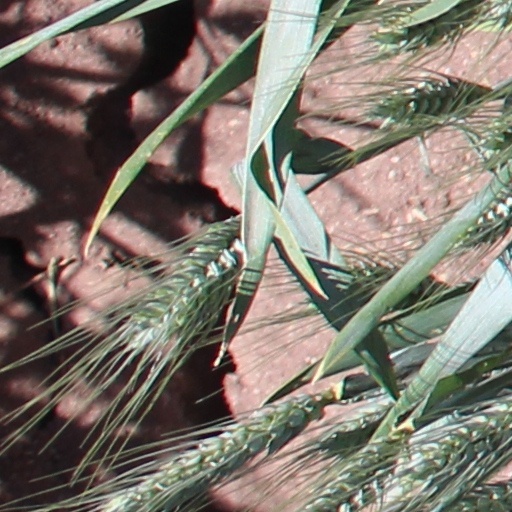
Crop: wheat